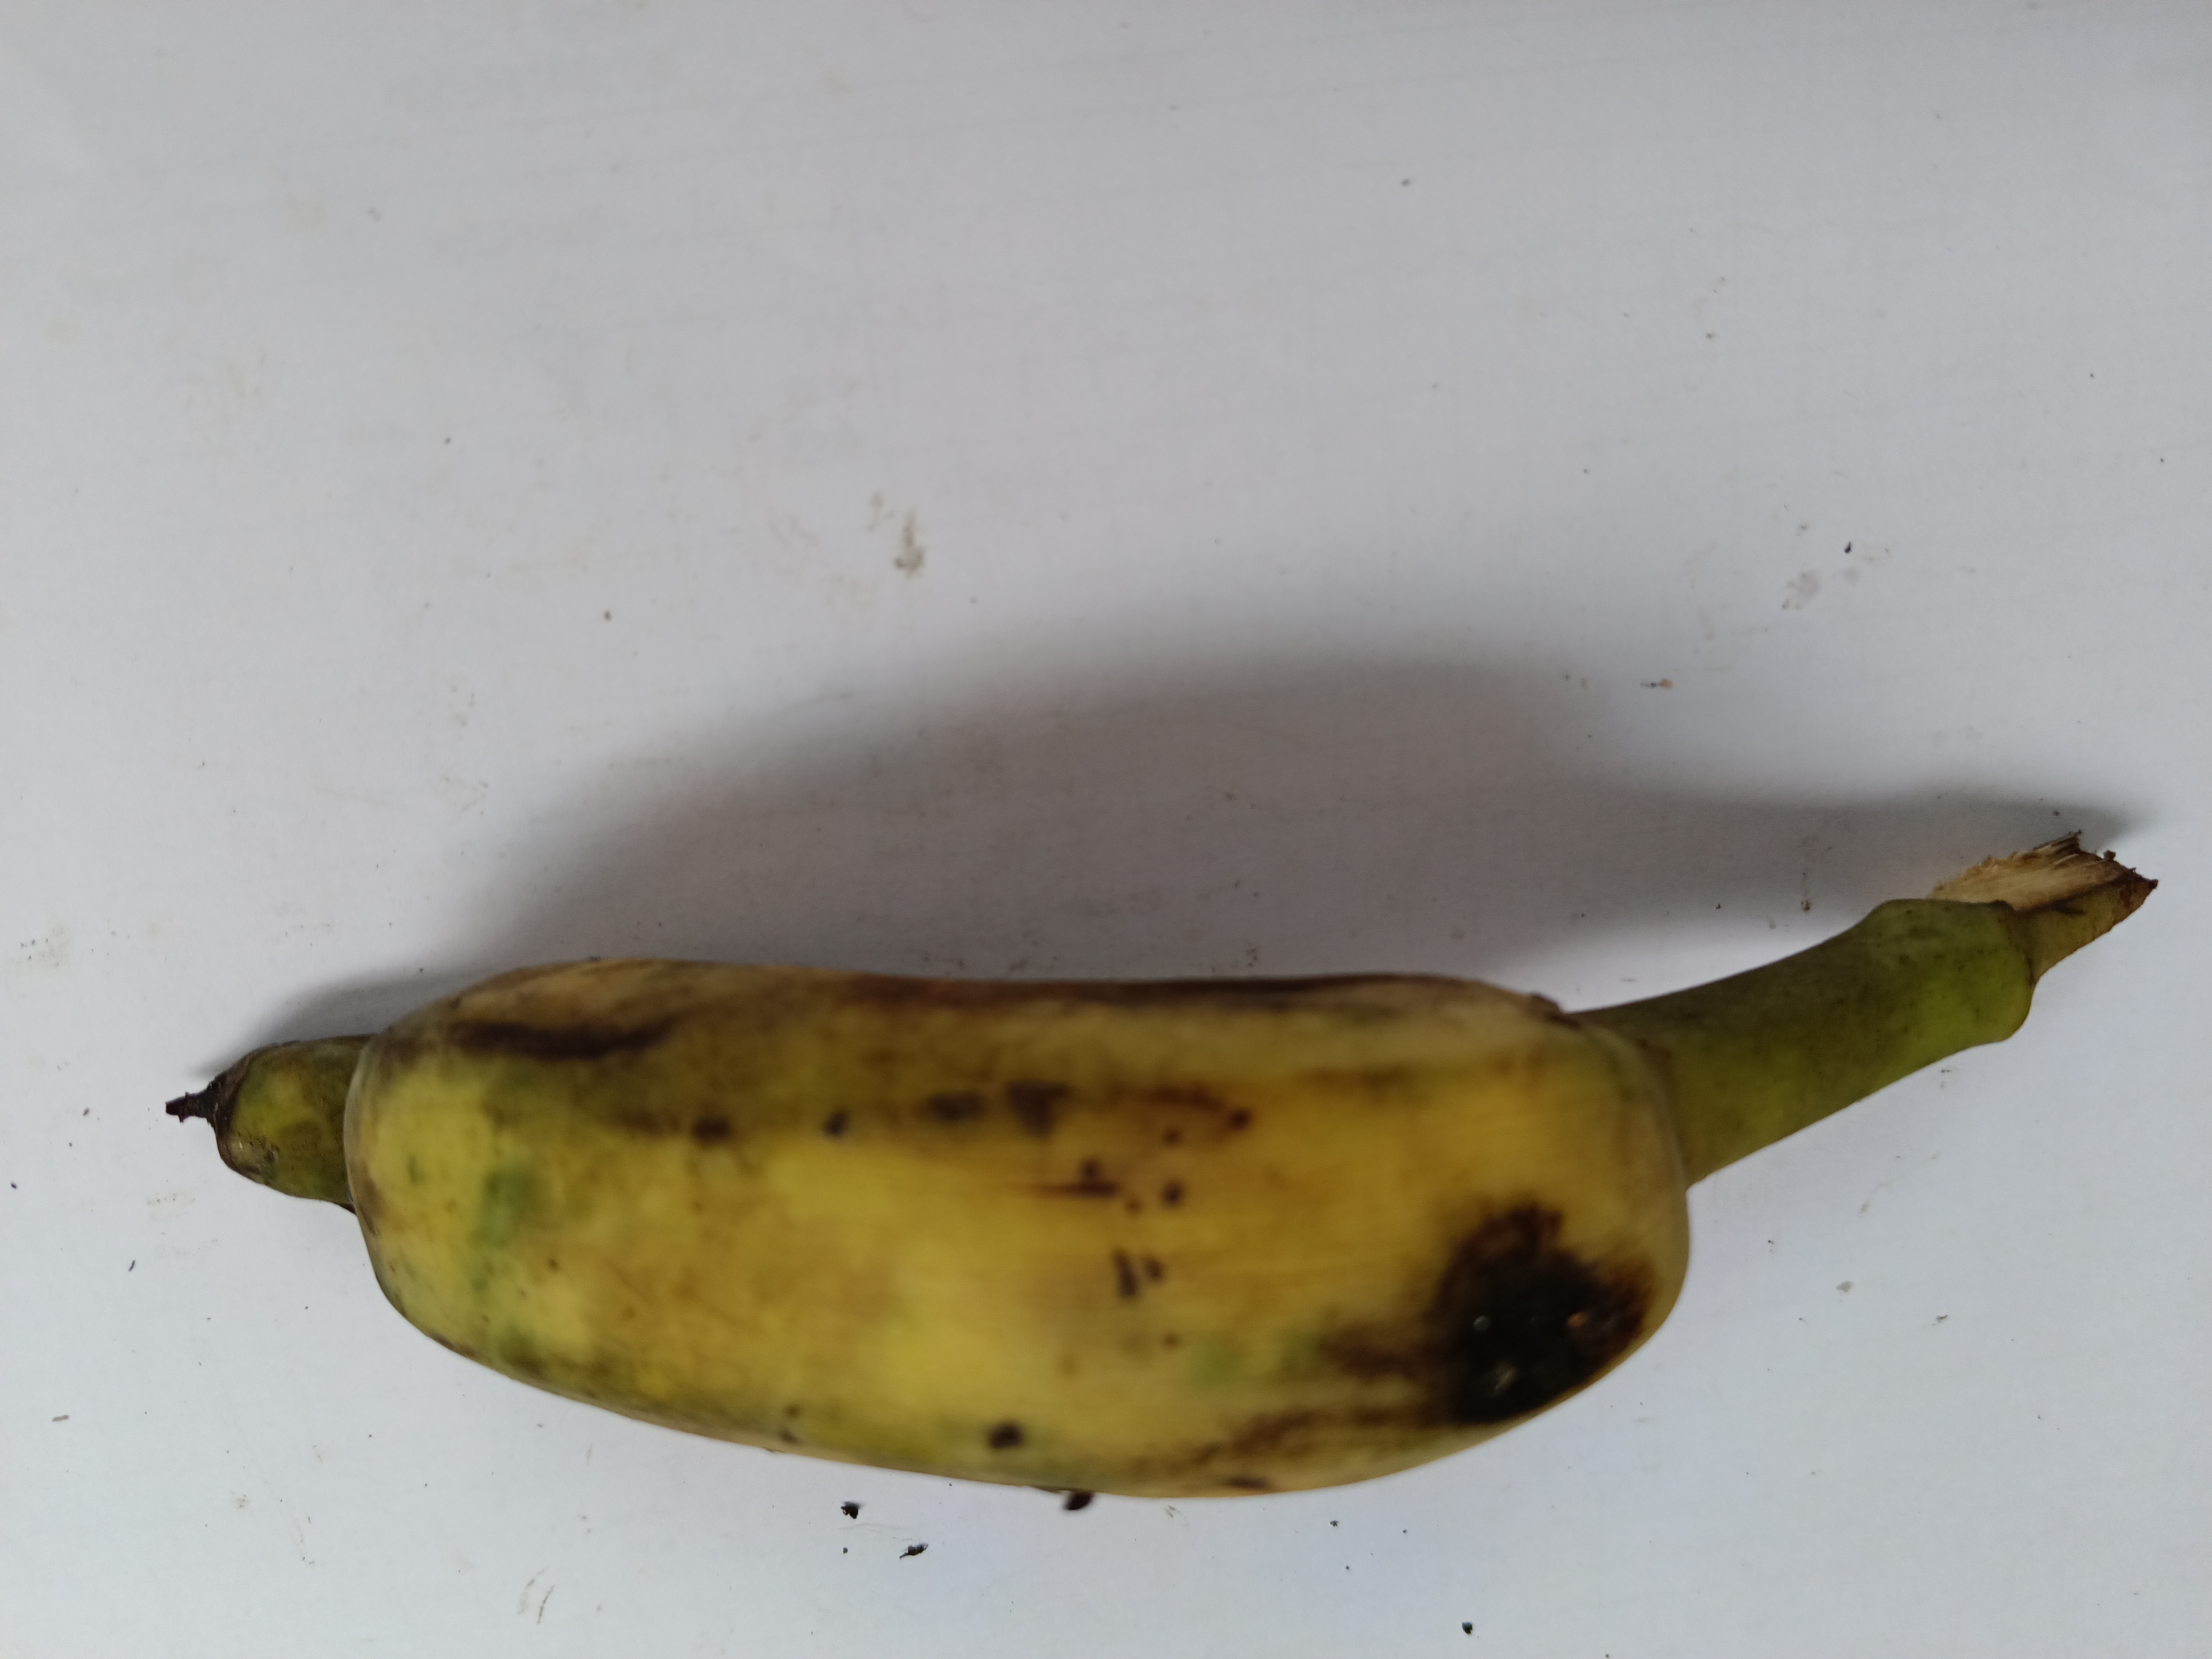
Banana variety: Deshi